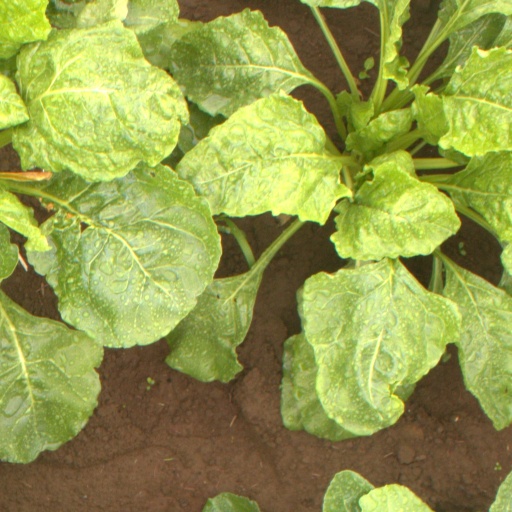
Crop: sugar beet